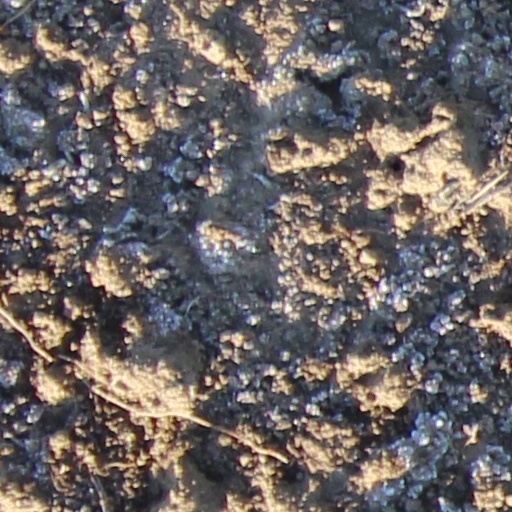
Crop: wheat